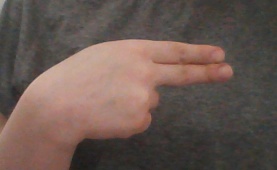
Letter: ain